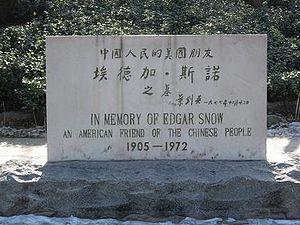
Edgar Snow est un journaliste américain connu pour ses livres sur le communisme en Chine.